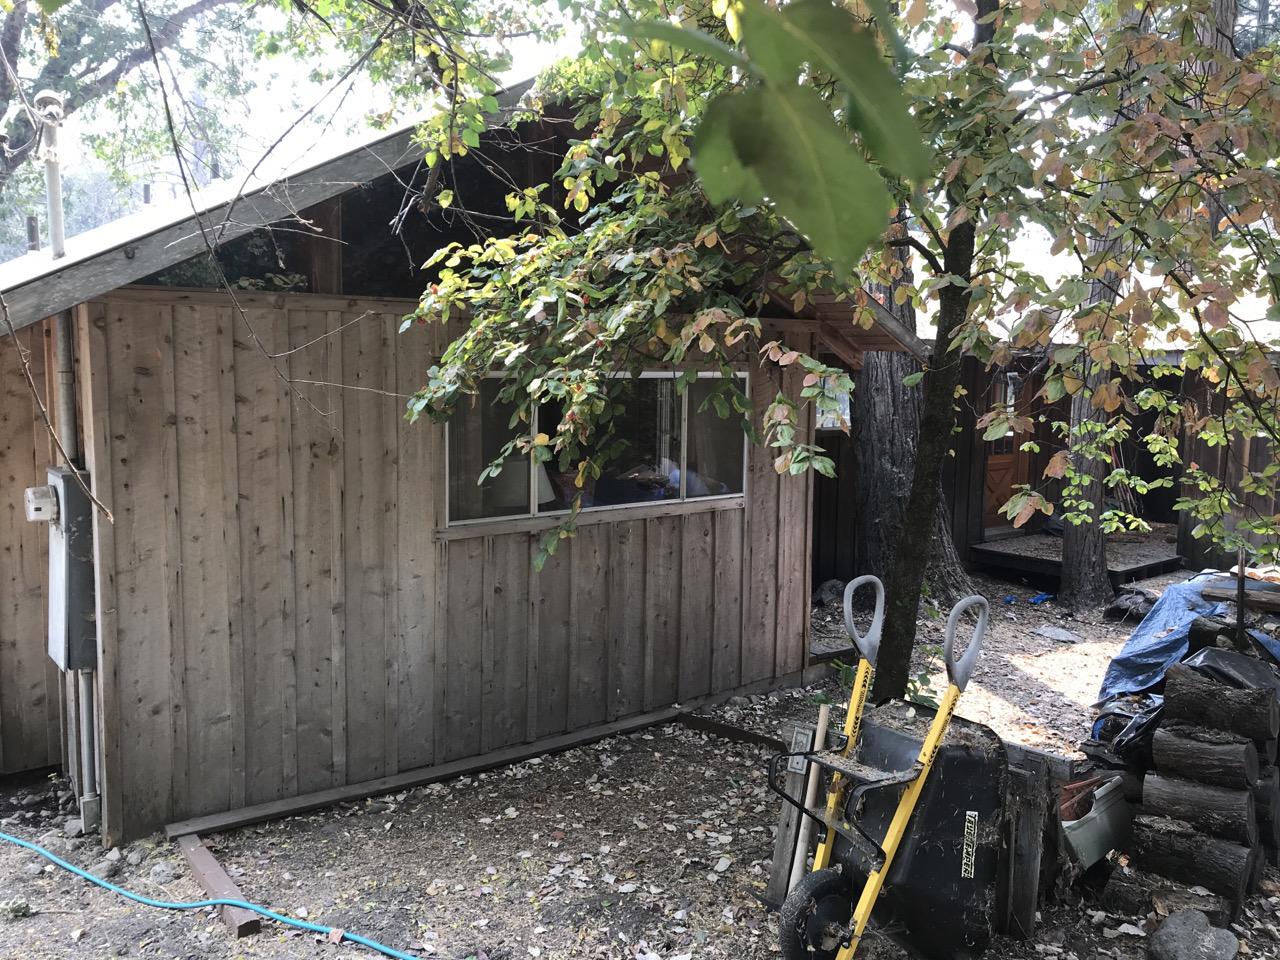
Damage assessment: no_damage